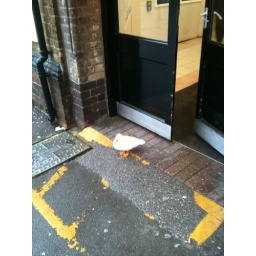
Someone dressed in white guarding the door at Berkhamsted station this morning.